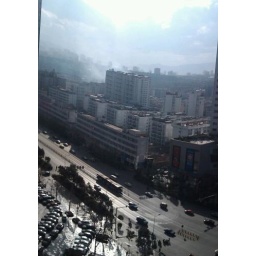
Fire near Kunming north train station, hoping fire trucks won't get stuck in traffic on Beijing Lu